Aerial suspension

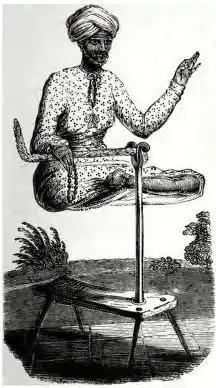
Sheshal performing aerial suspension illusion

The aerial suspension, ethereal suspension or broomstick illusion is an illusion in which the performer appears to be suspended in mid-air for some minutes, with either inadequate support or no apparent support of the performer's weight. This trick was first recorded in India and Europe in the early 19th century.